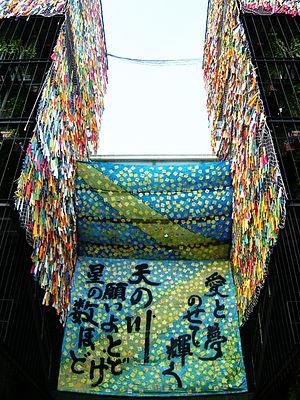
Qīxī ou qǐqiǎo jié, appelée parfois la Saint-Valentin chinoise, tombe le septième jour du septième mois lunaire du calendrier chinois. Elle est donc également connue sous le nom de jour du double sept. C'était une fête basée sur une légende d'amour mais au fil du temps, c'est devenu une tradition pour les jeunes filles de faire la démonstration de leurs compétences domestiques ce jour-là, et des rituels leur permettaient d'augurer de leur avenir matrimonial.